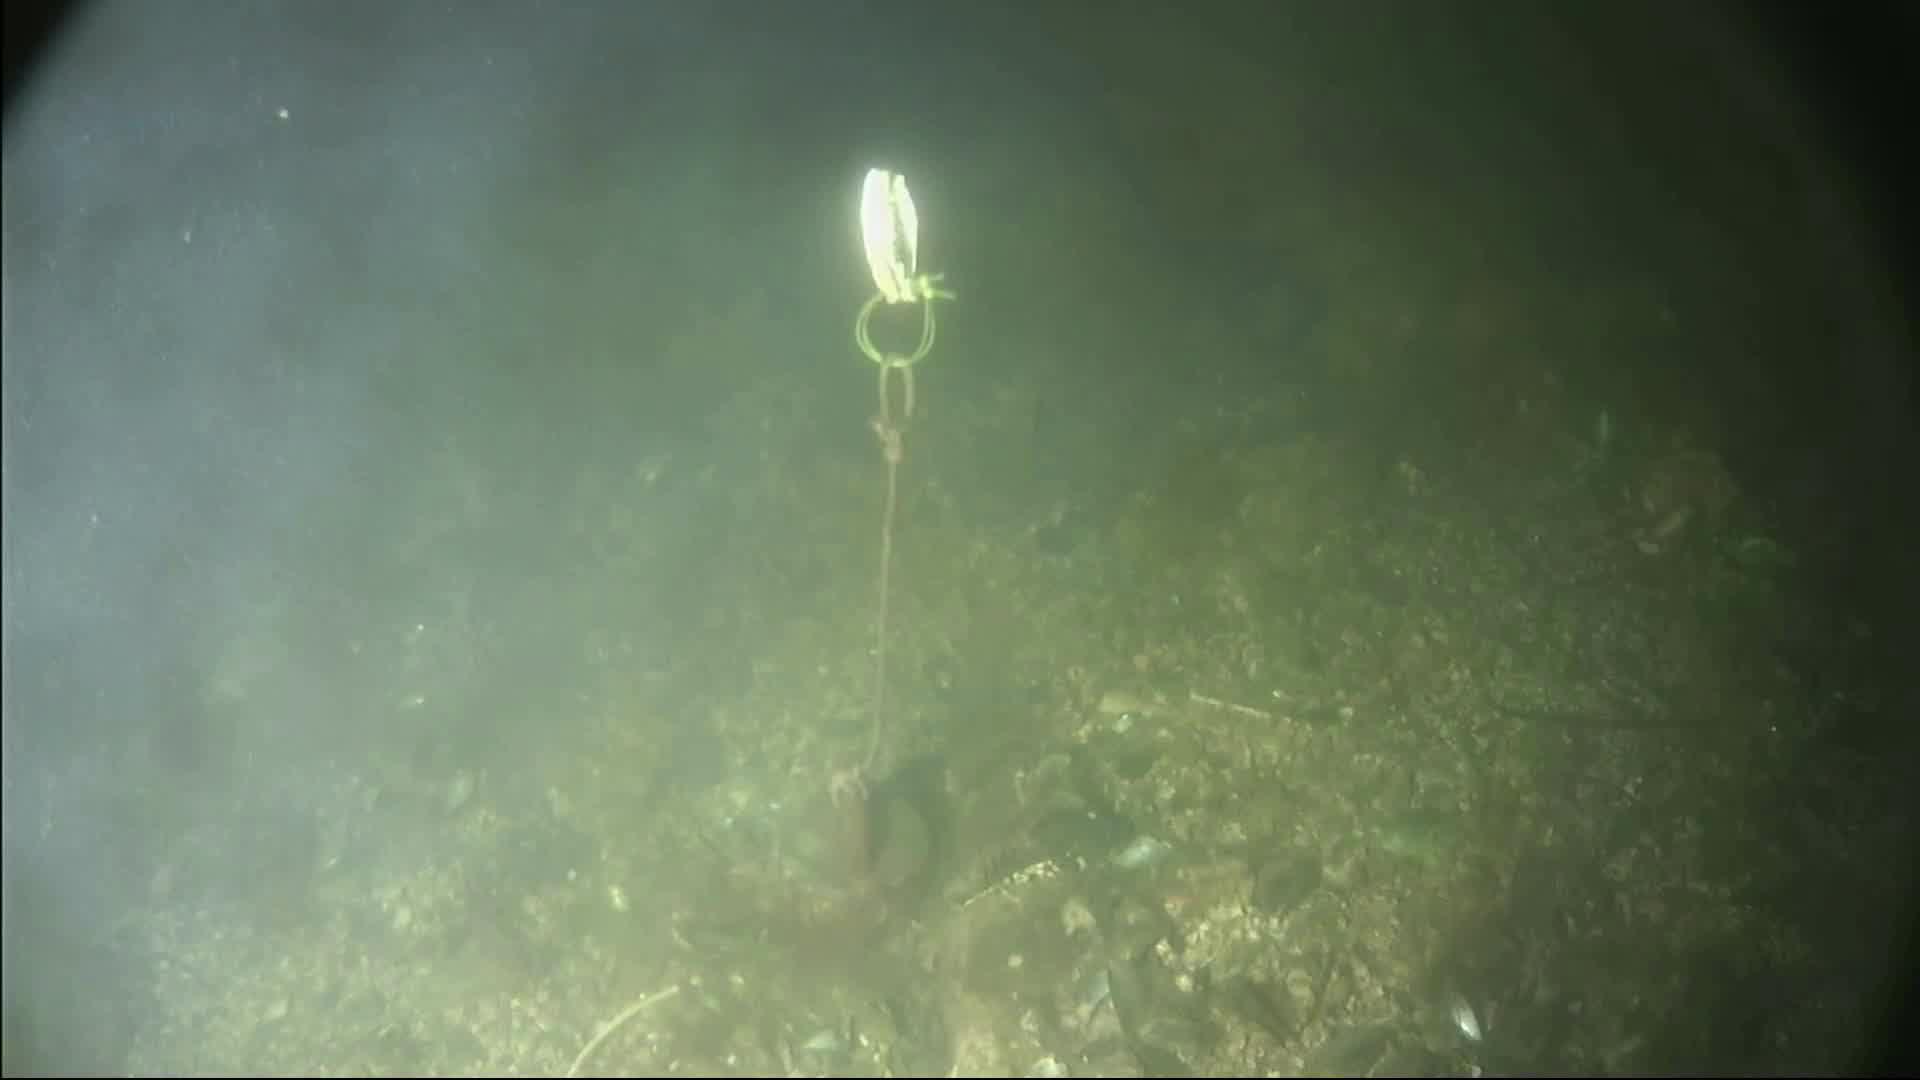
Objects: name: crab